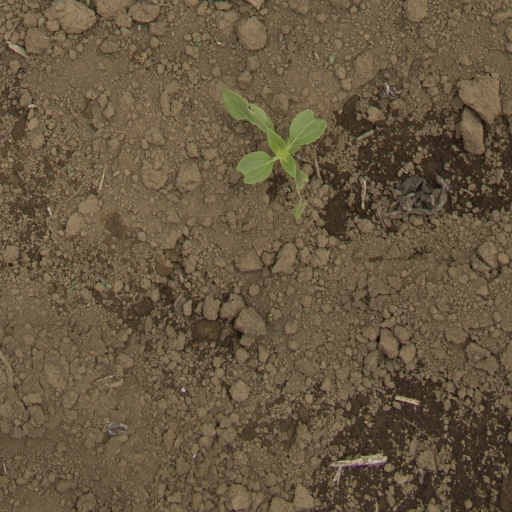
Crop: Jerusalem artichoke